Guy Aldonce de Durfort, 1st Duke of Quintin

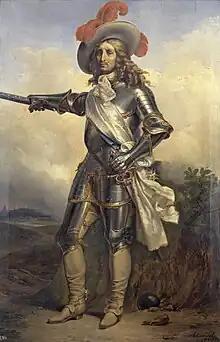
Lorges in a 19th-century painting

Saint-Simon praised Lorges, his father-in-law, warmly in his "Memoirs", describing him as highly principled, frank, upright, good-natured, sincere and the most truthful man alive. Lorges supplied his son-in-law with useful material for his memoirs, particularly on the early relations between Louis XIV and Madame de Maintenon.